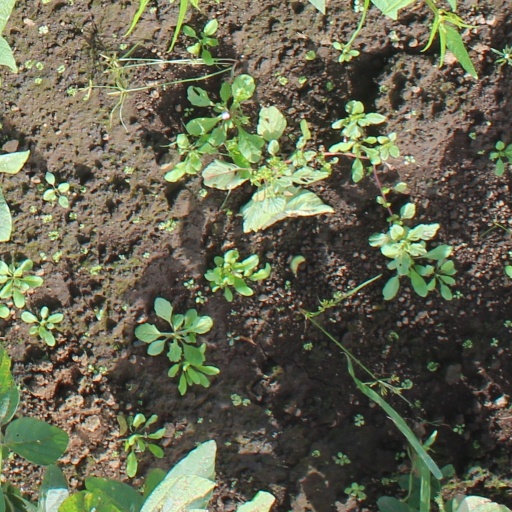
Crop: soybean